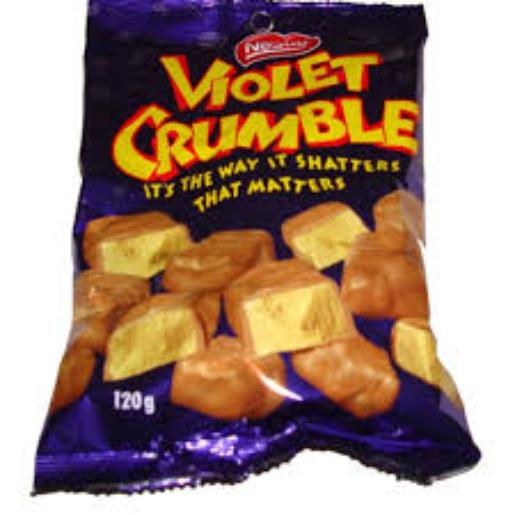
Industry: Food